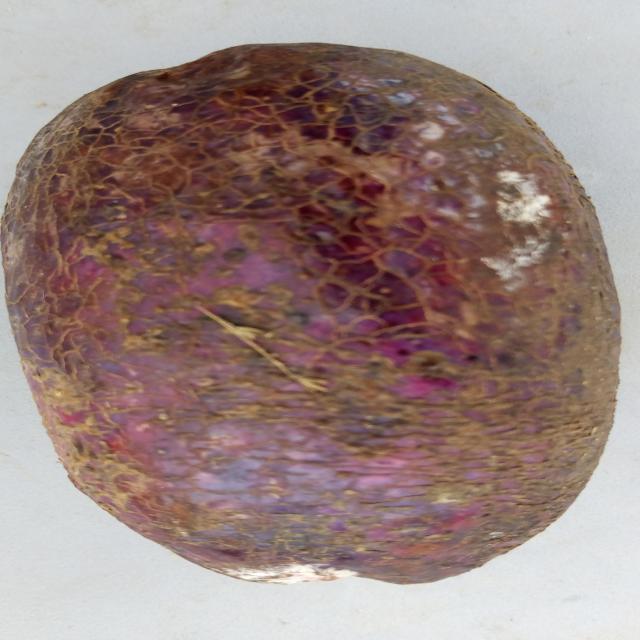
Plum grade: spotted